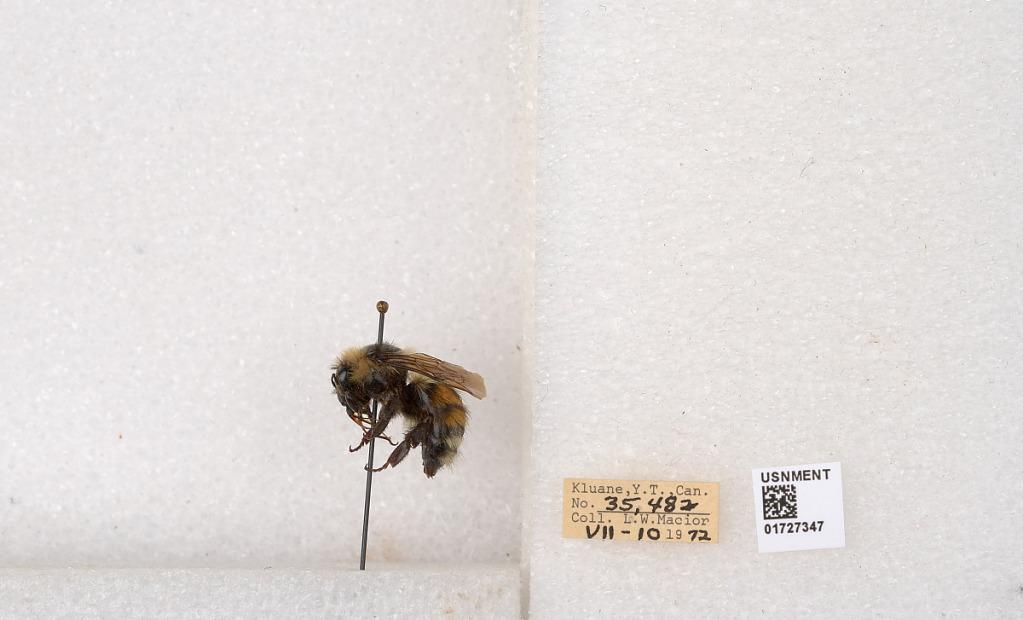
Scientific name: Bombus (Pyrobombus) sylvicola Kirby
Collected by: L. Macior
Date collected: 1972-7-10
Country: Canada
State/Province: Yukon
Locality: Kluane
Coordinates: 61.2426, -139.113